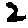
Label: 2